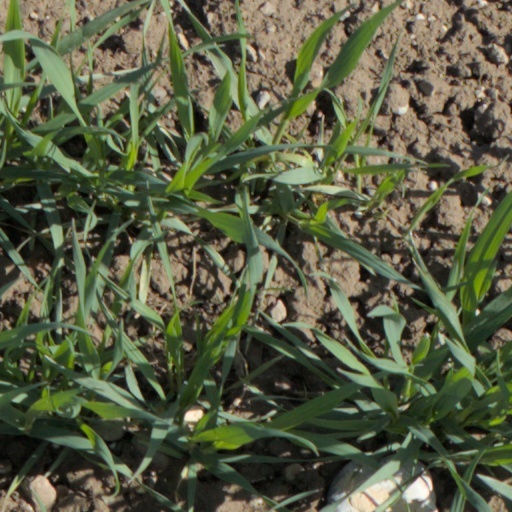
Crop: wheat